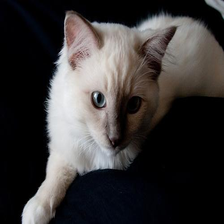
Species: cat
Breed: Ragdoll